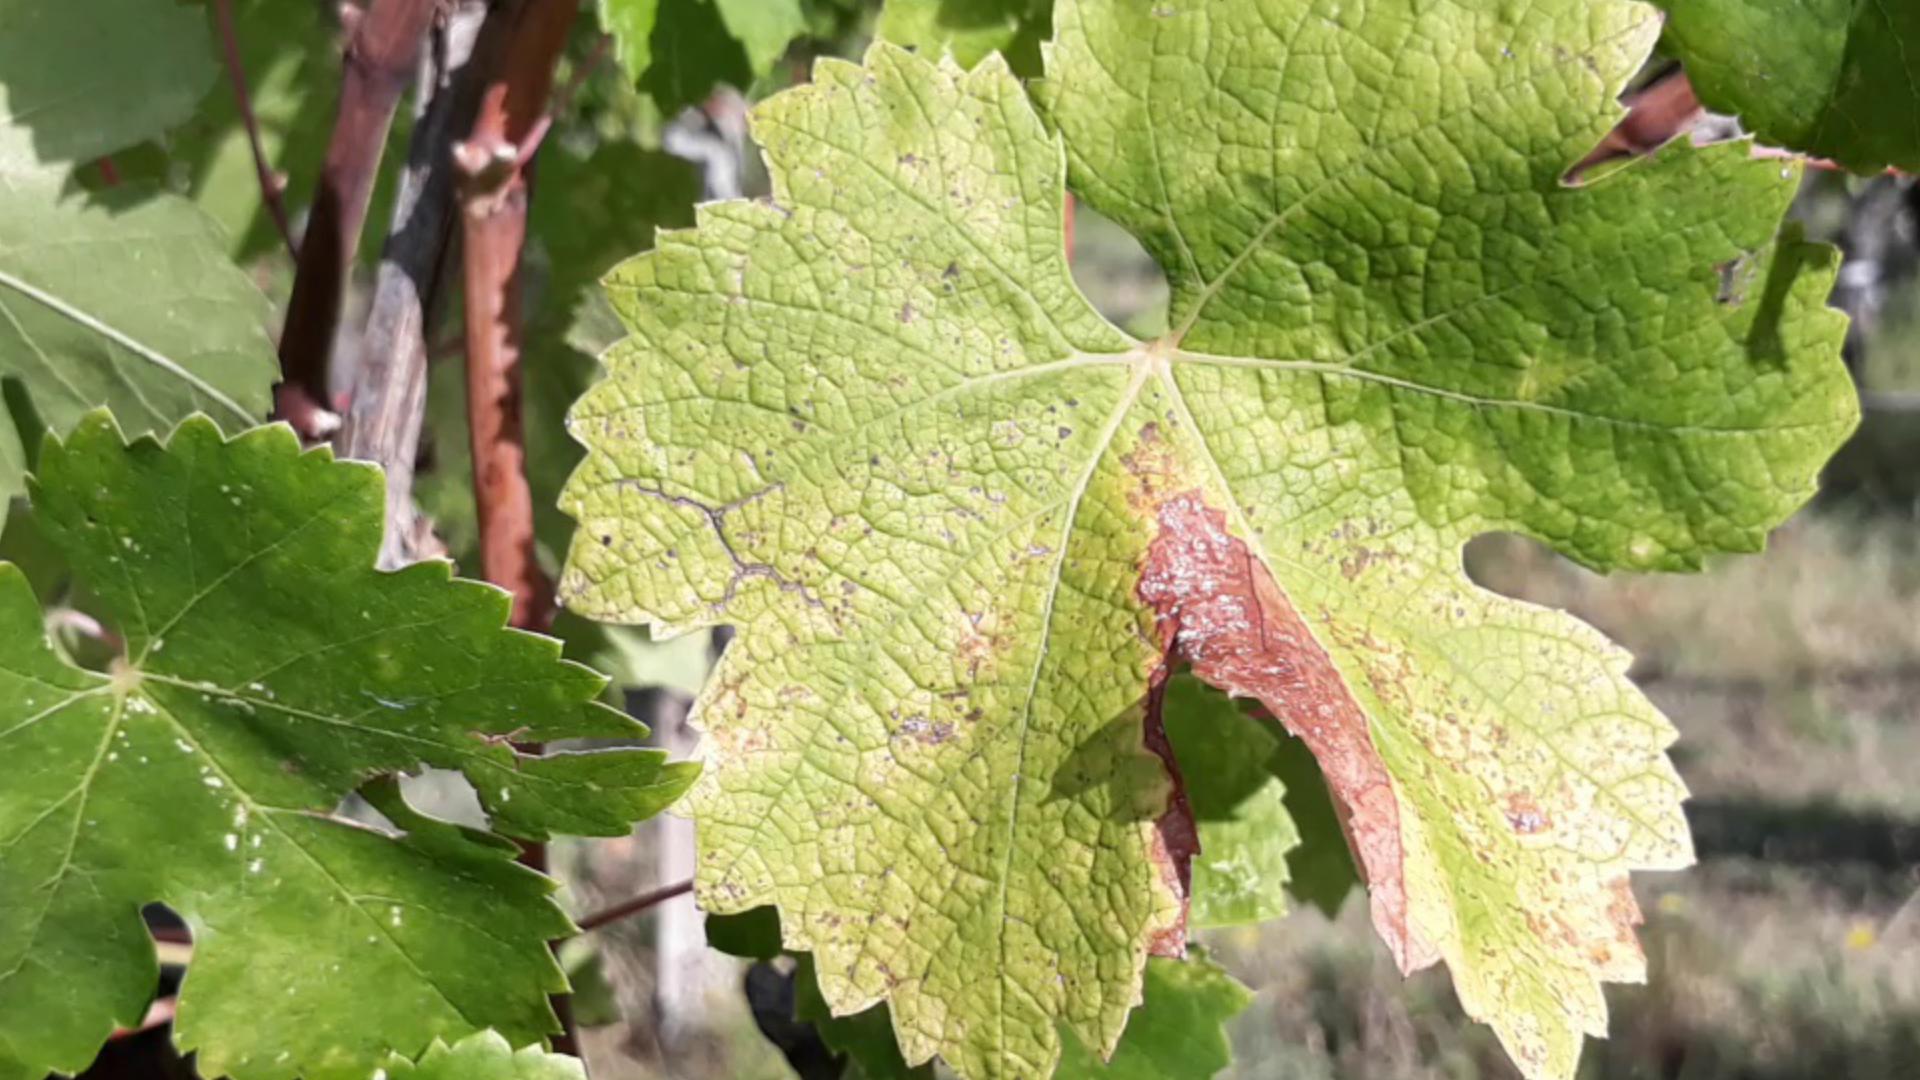
Label: esca